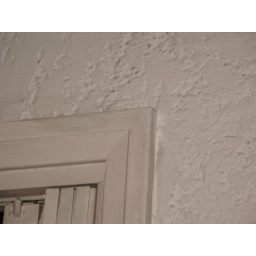
wall damage above door frame